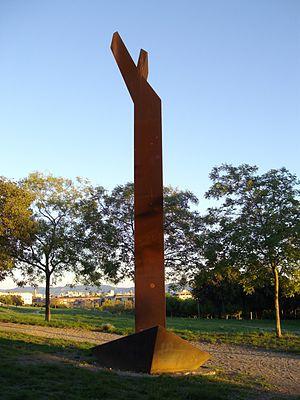
Antoni Marquès est un sculpteur catalan né à Sabadell en 1956.